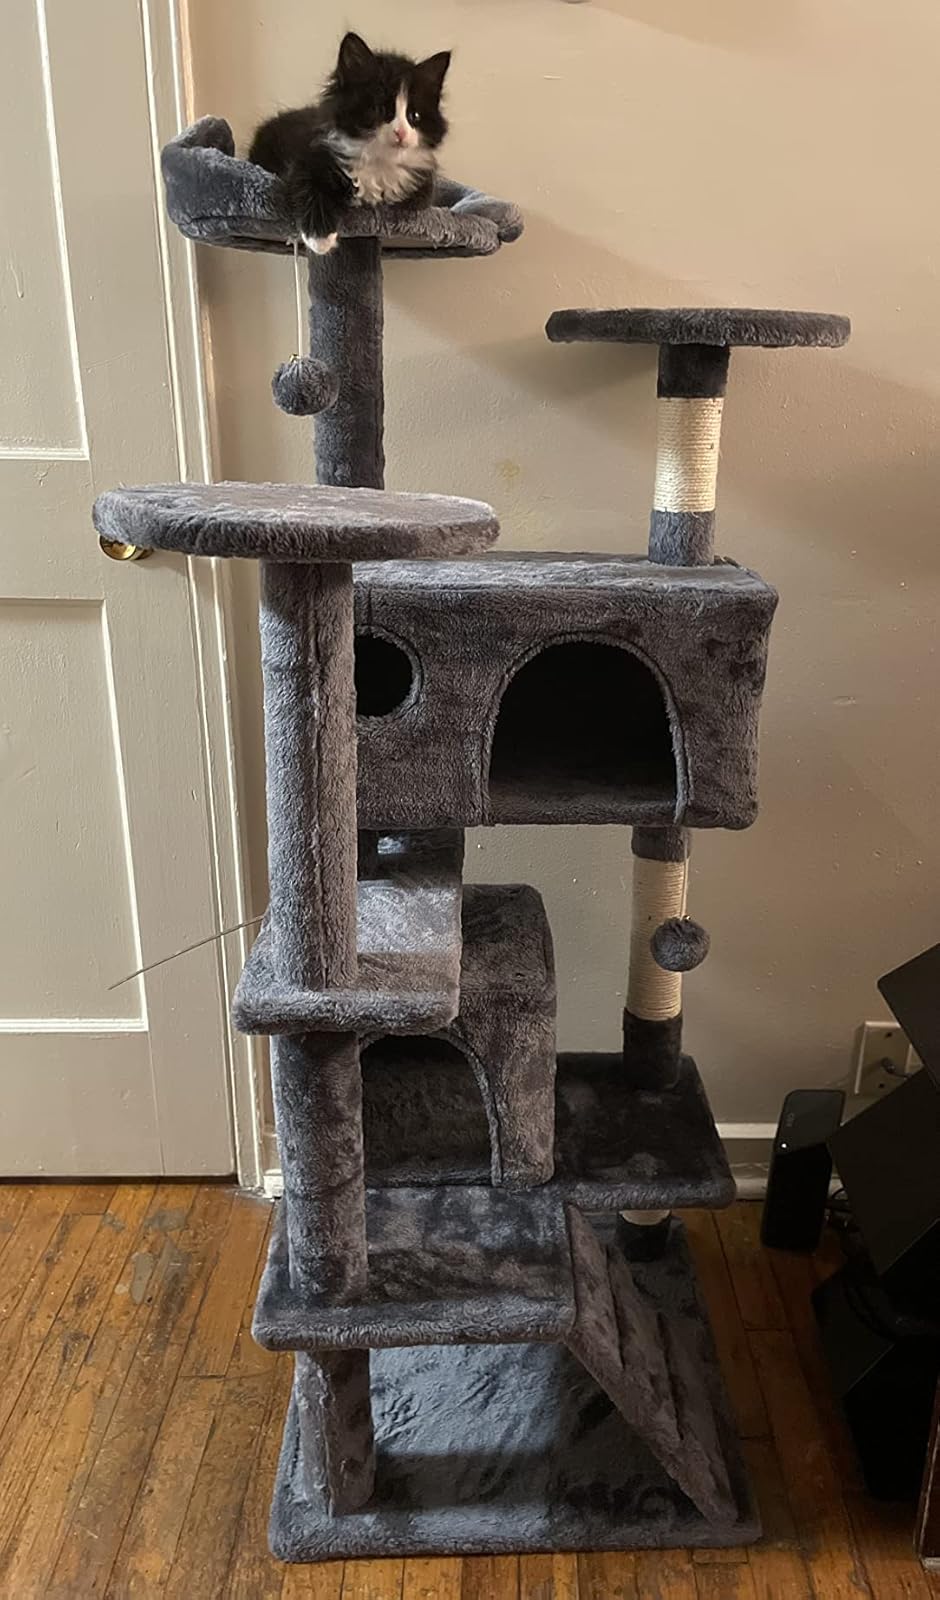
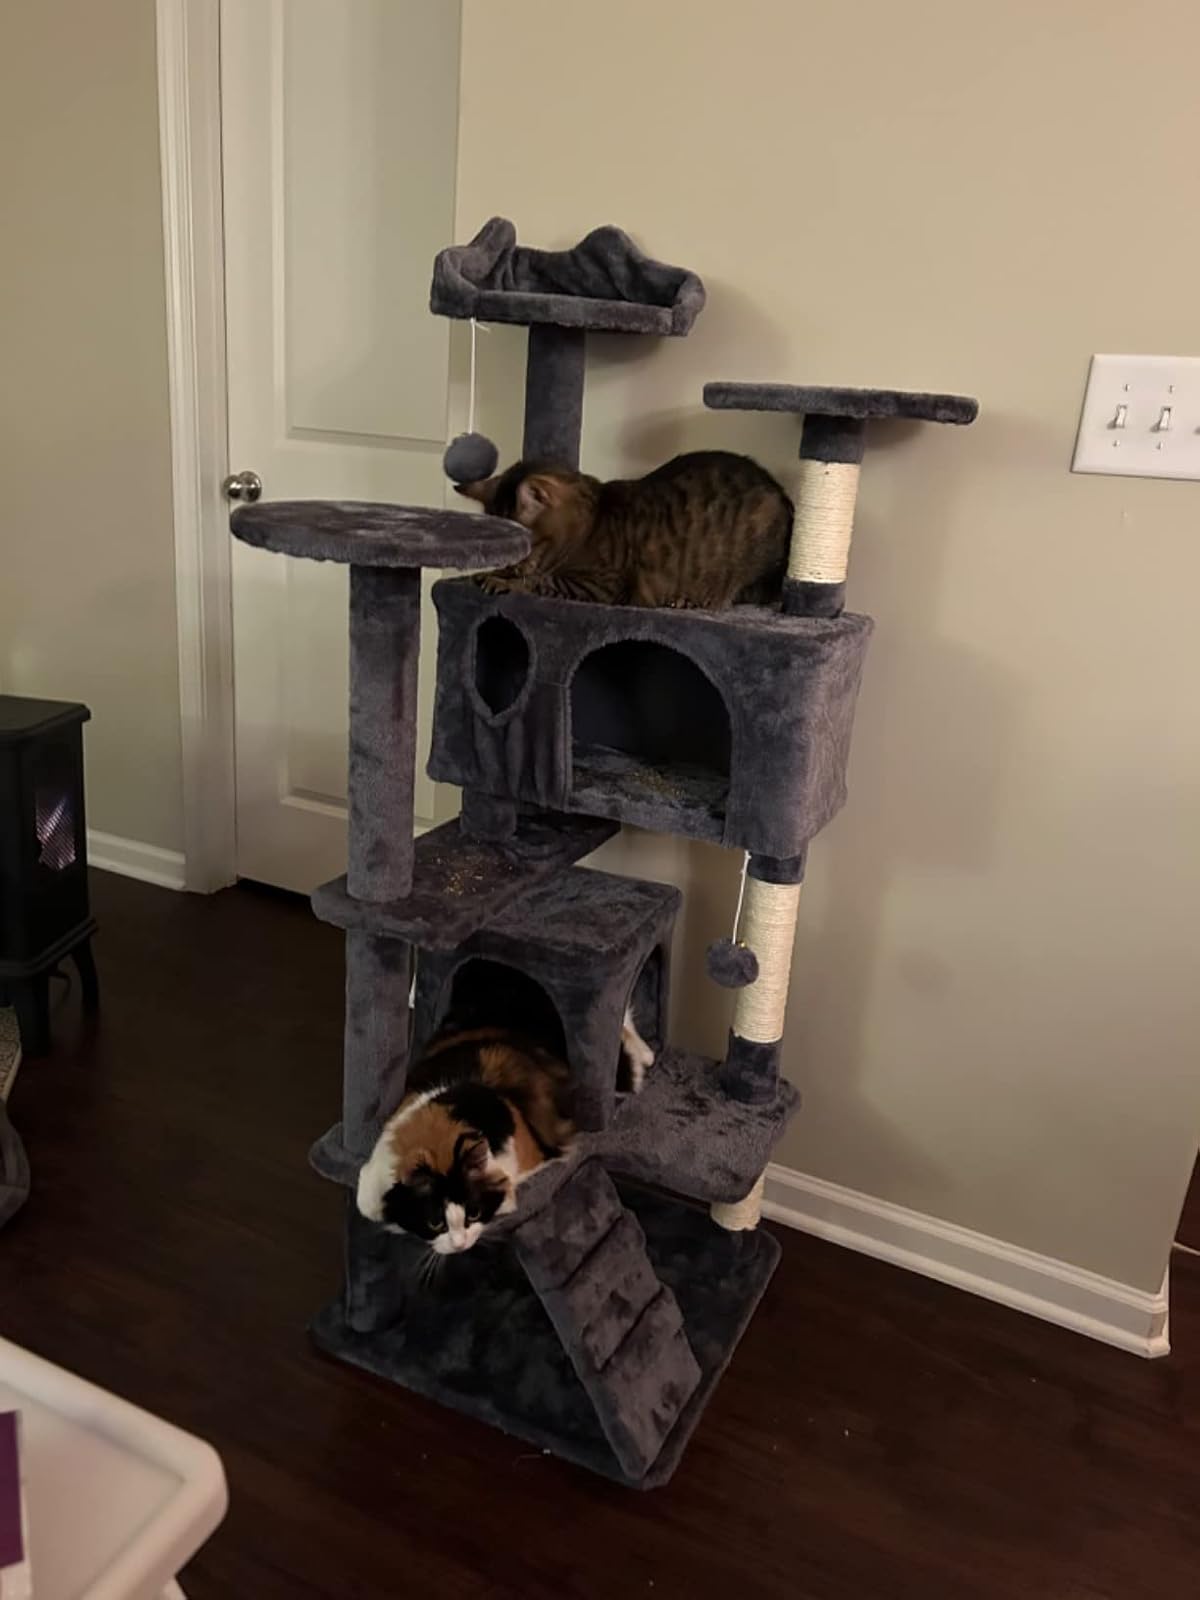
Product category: items_cat tree
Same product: yes